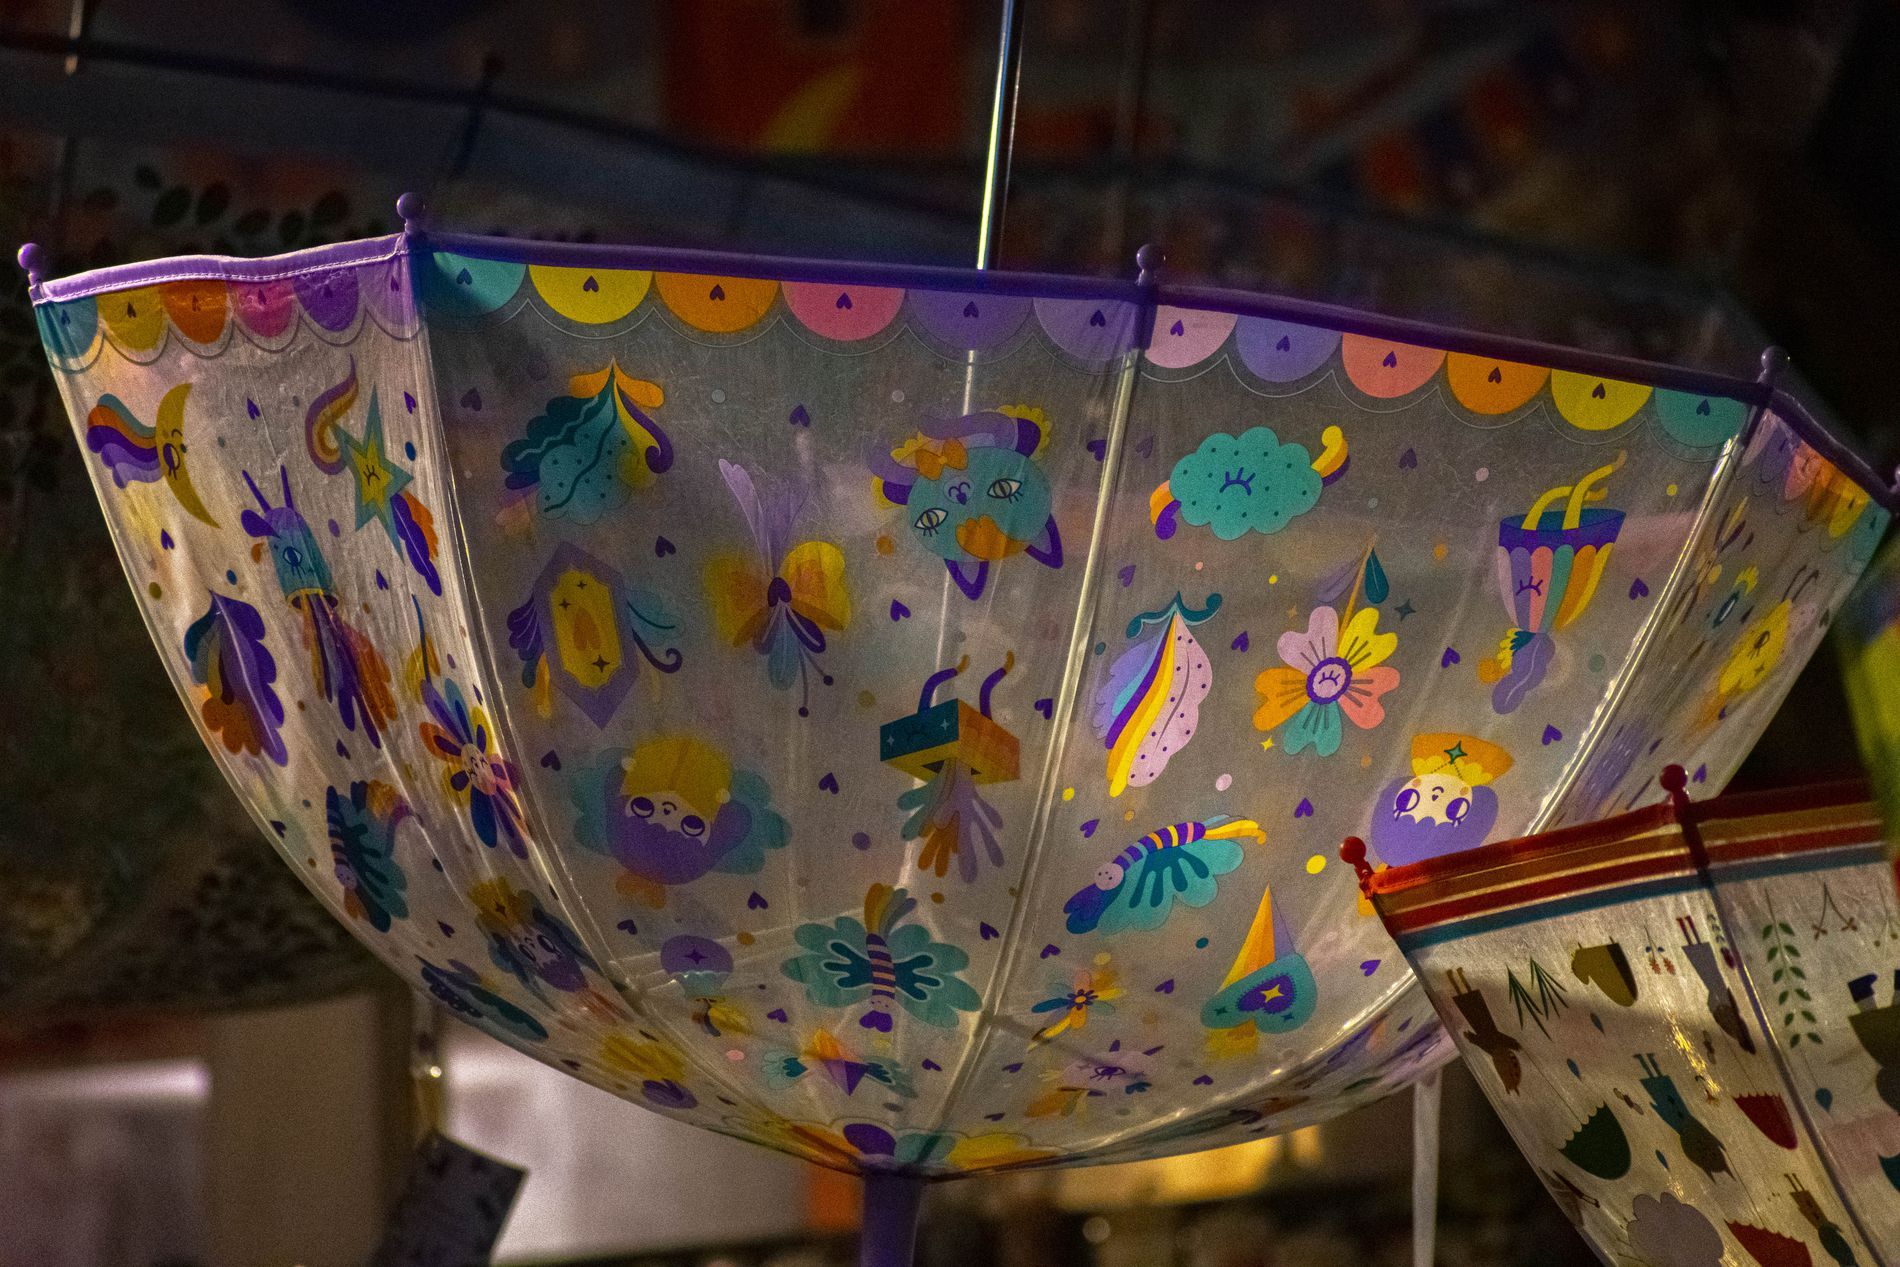
Colorful Pained Umbrellas
An upside-down umbrella with colorful cartoonish drawings on it. A part of another umbrella is visible on the bottom right corner. The background is blurred and the main focus is on the two Umbrellas.
A close-up shot low-agnel displays an upside-down transparent umbrella painted with happy cartoonish drawings on it the main color theme of the centered umbrella is purple and other colors like yellow, orange, pink, while the main color theme for the other one is red and white with some simple drawings. In the background you can see other blurred items that seems like it taken in a crafts shop or art gallery. The overall mood is colorful and joyful.
Labels: Lighting, Canopy, Tape, Umbrella, Lamp, Pattern, Lampshade, Blurred Background, Umbrellas
Camera: NIKON CORPORATION NIKON D3400
Lens: 70.0-300.0 mm f/4.5-6.3, Sigma 70-300mm F4-5.6 DG OS
Aperture: F6
Exposure: 1/250 sec
ISO: 7200
Focal length: 260.0 mm